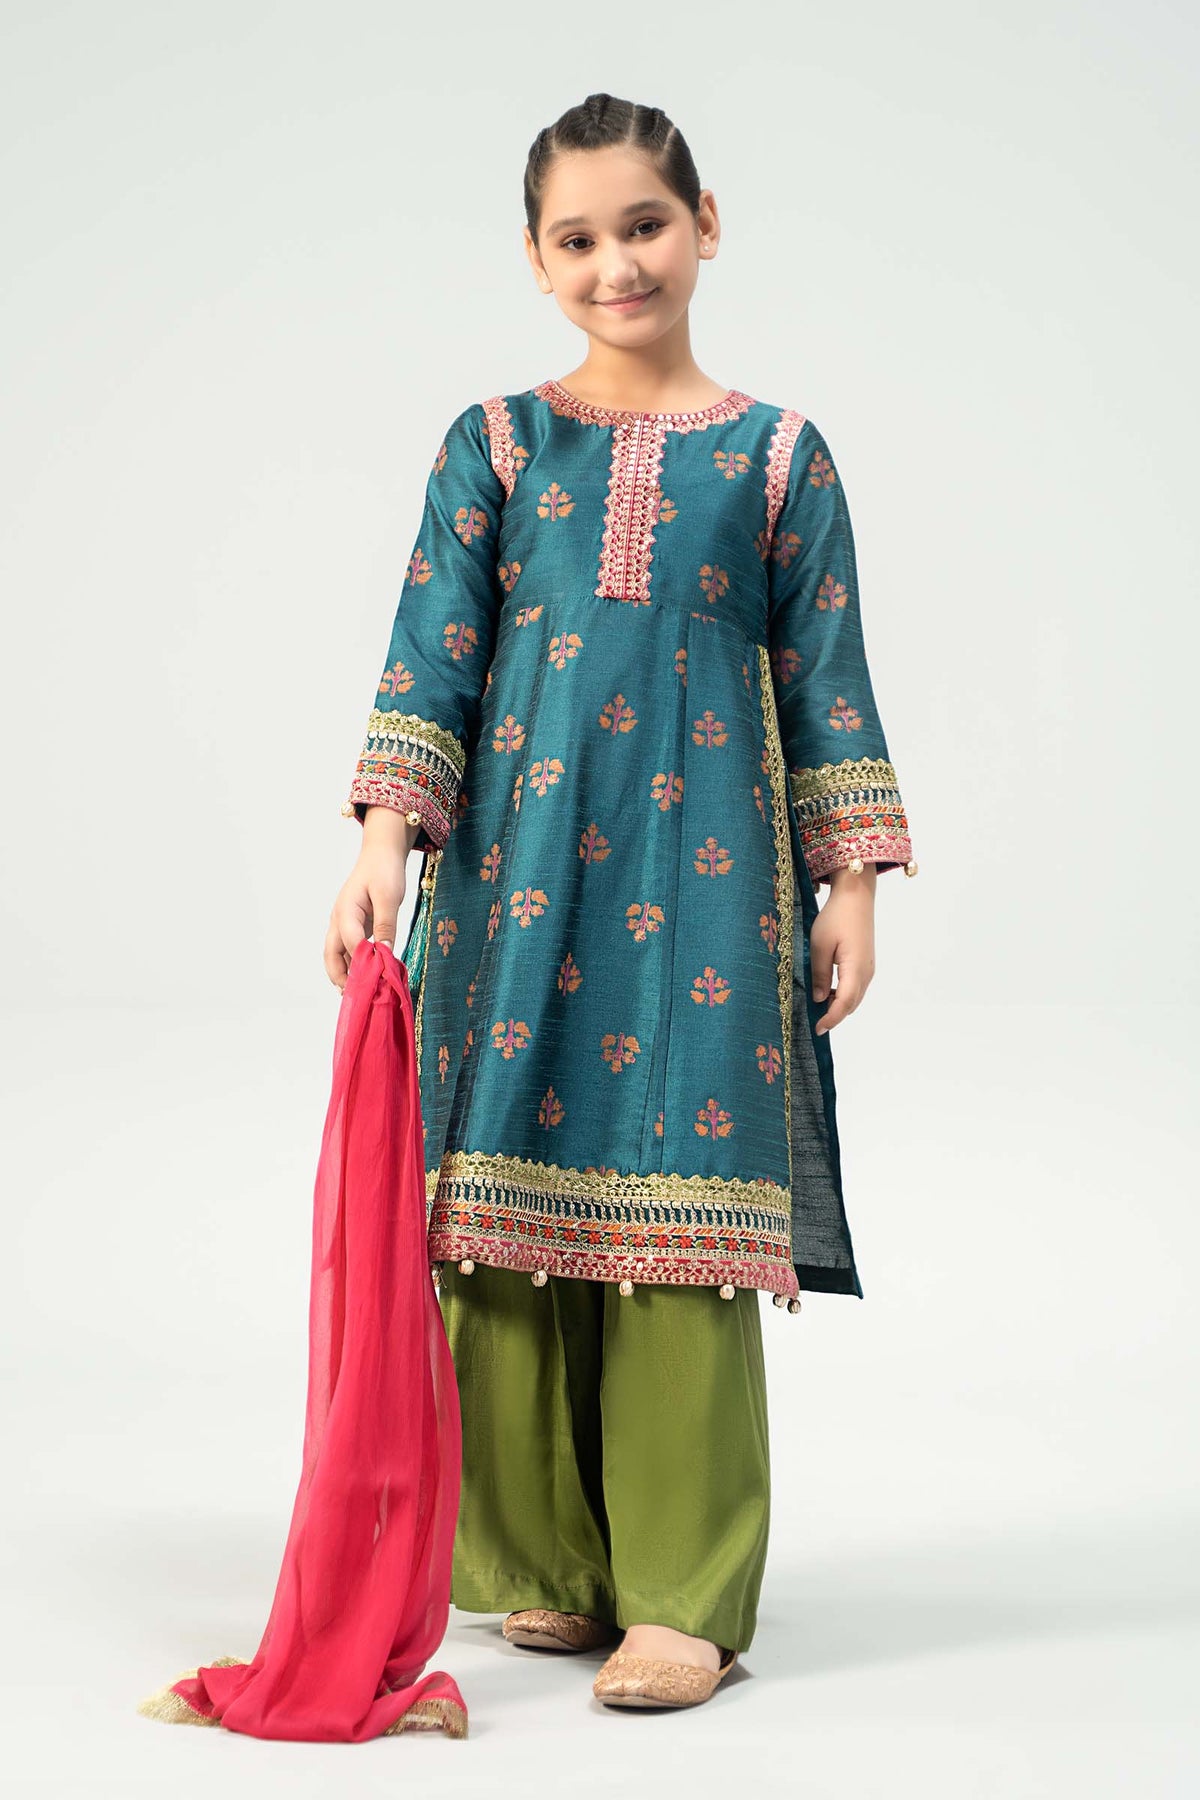
teal embroidered chiffon lawn suit